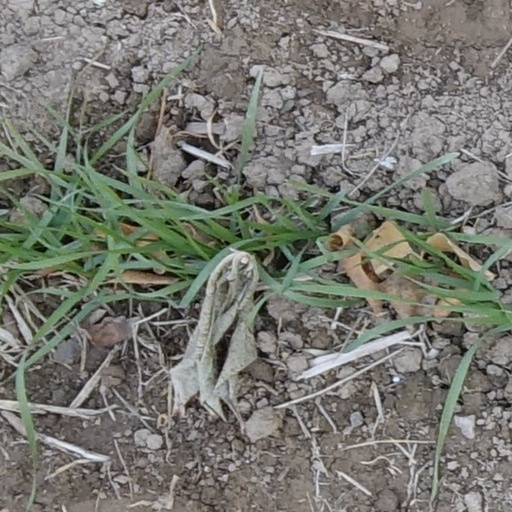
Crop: wheat